Outbuilding of the town estate of Savva Mamontov

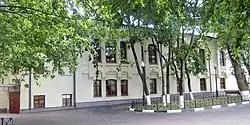

The Outbuilding of the town estate of Savva Mamontov is a house in Moscow on the Garden Ring (Building 6, Building 2). The only surviving building of the city manor. Built in the 1870s, it was built in the beginning of the 1890s to the design of artist Mikhail Vrubel, who after that lived there for some time. The building has the status of an object of cultural heritage of federal significance.